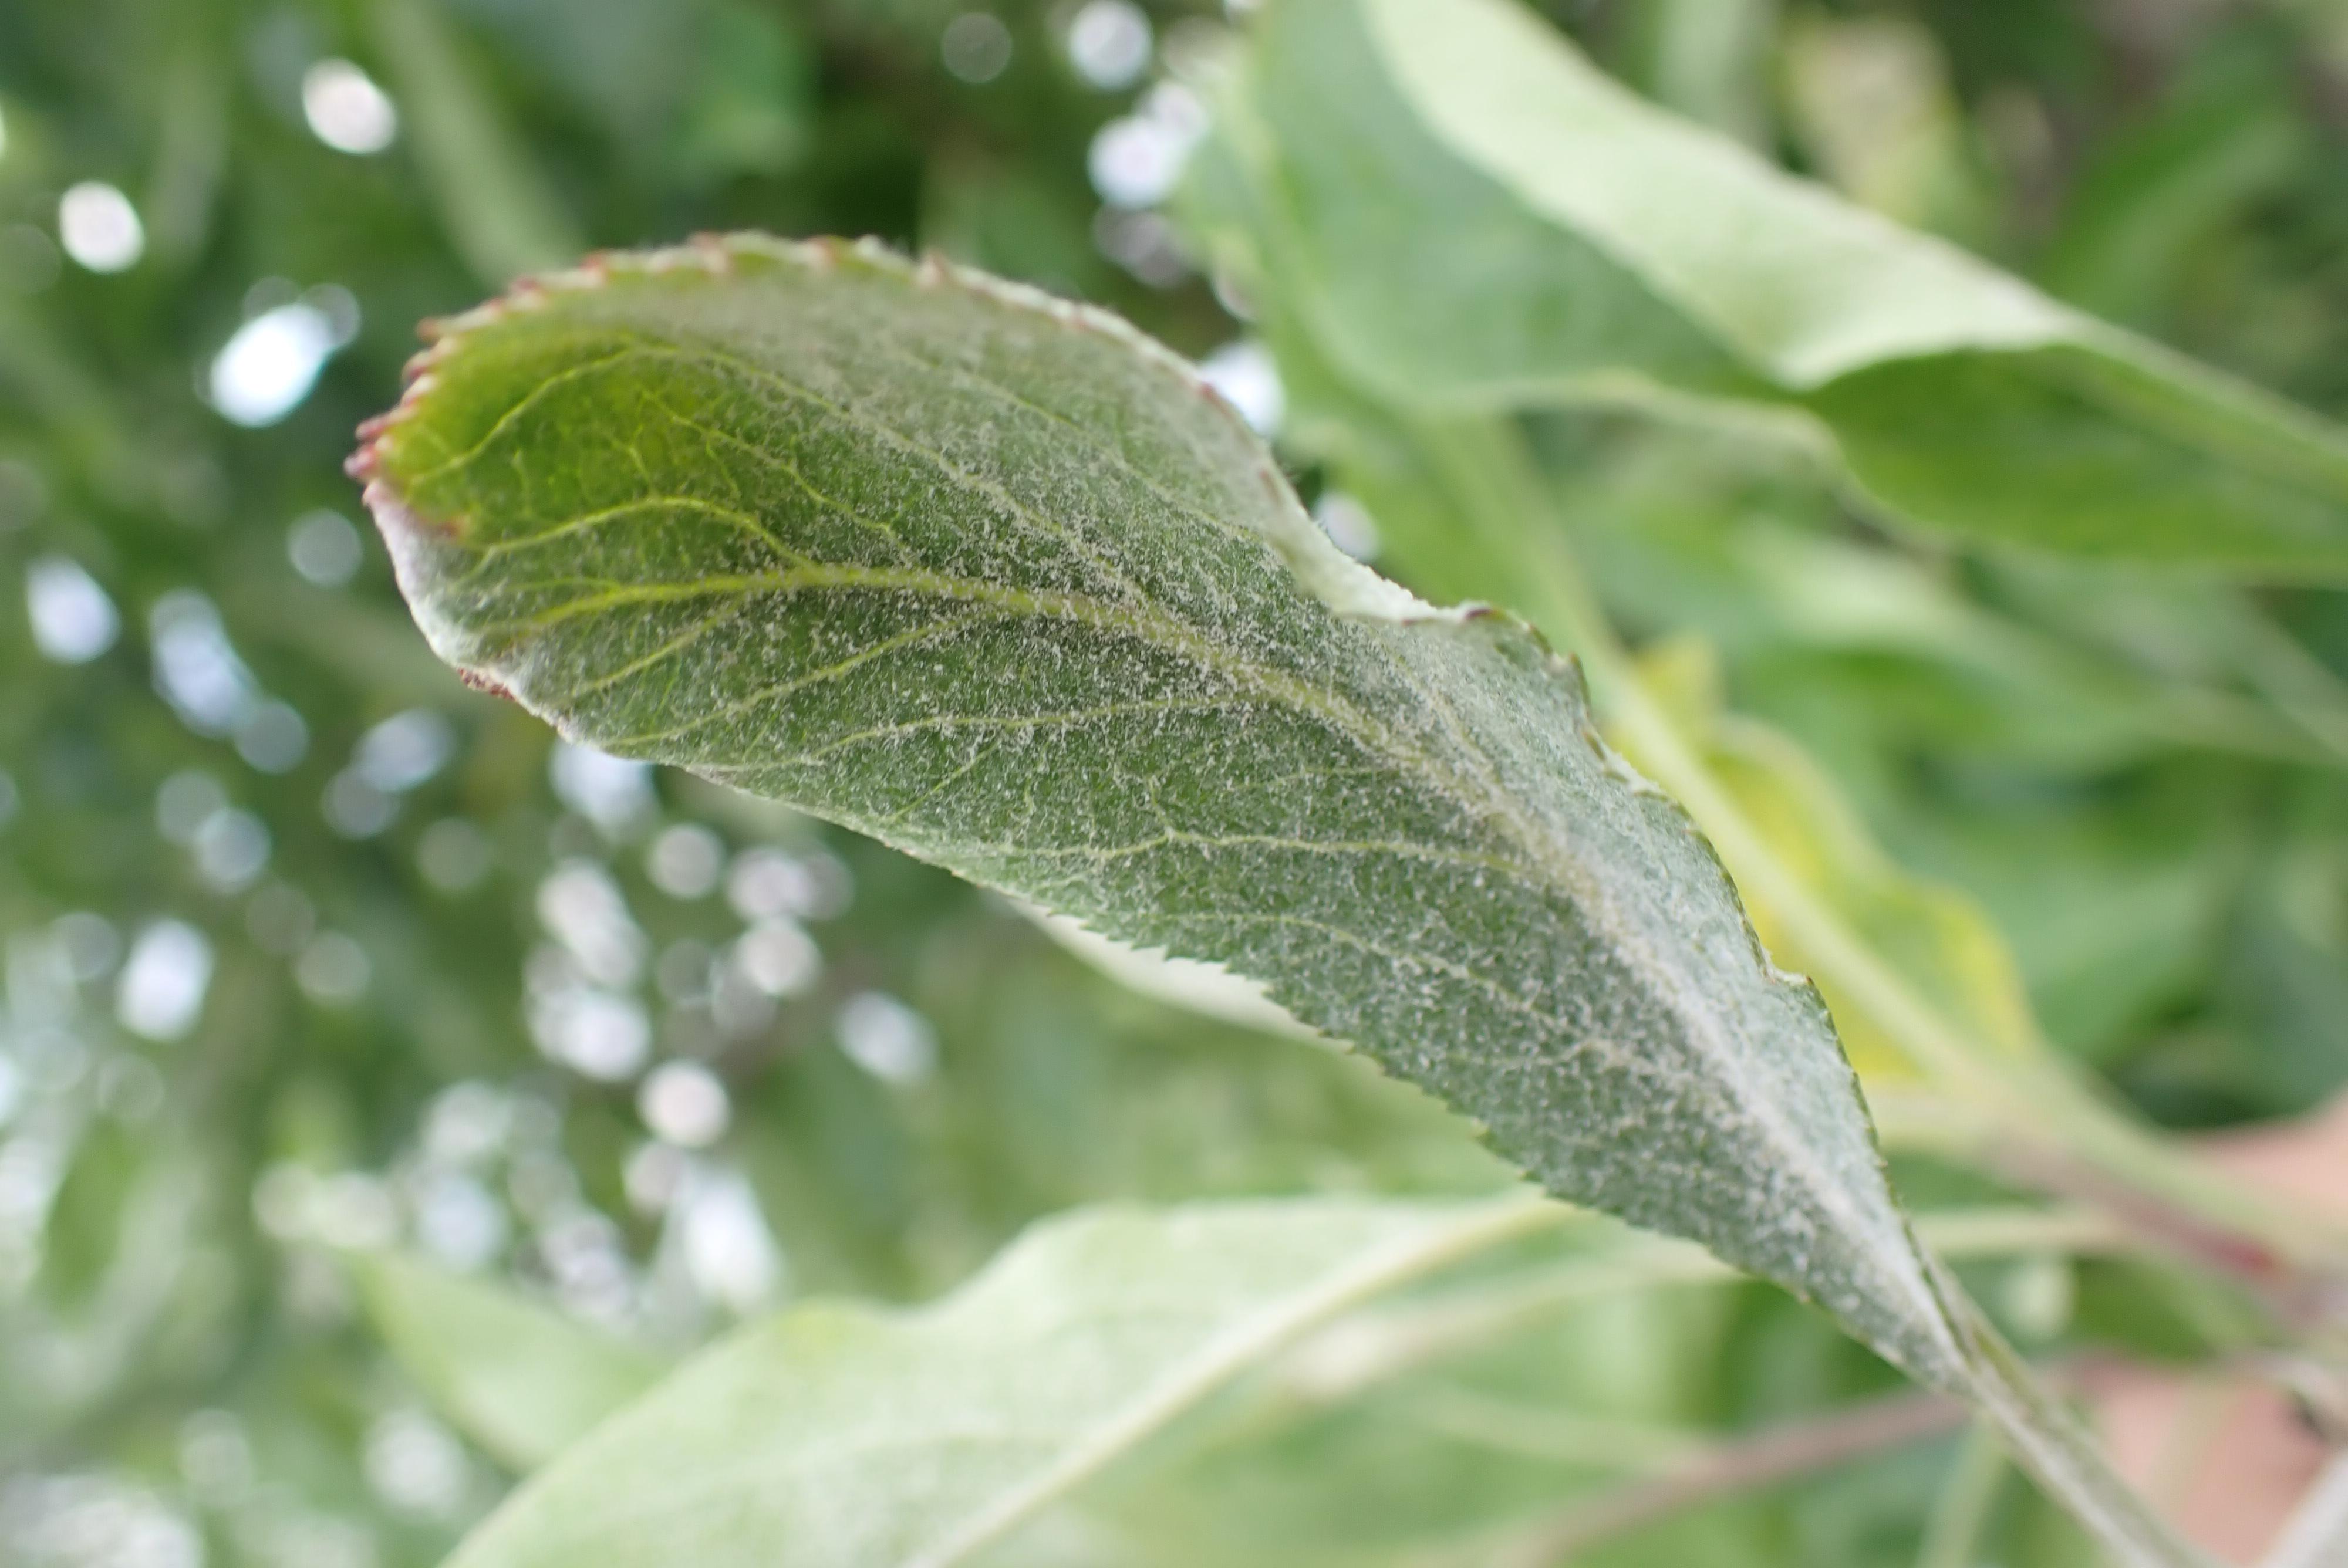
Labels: powdery_mildew